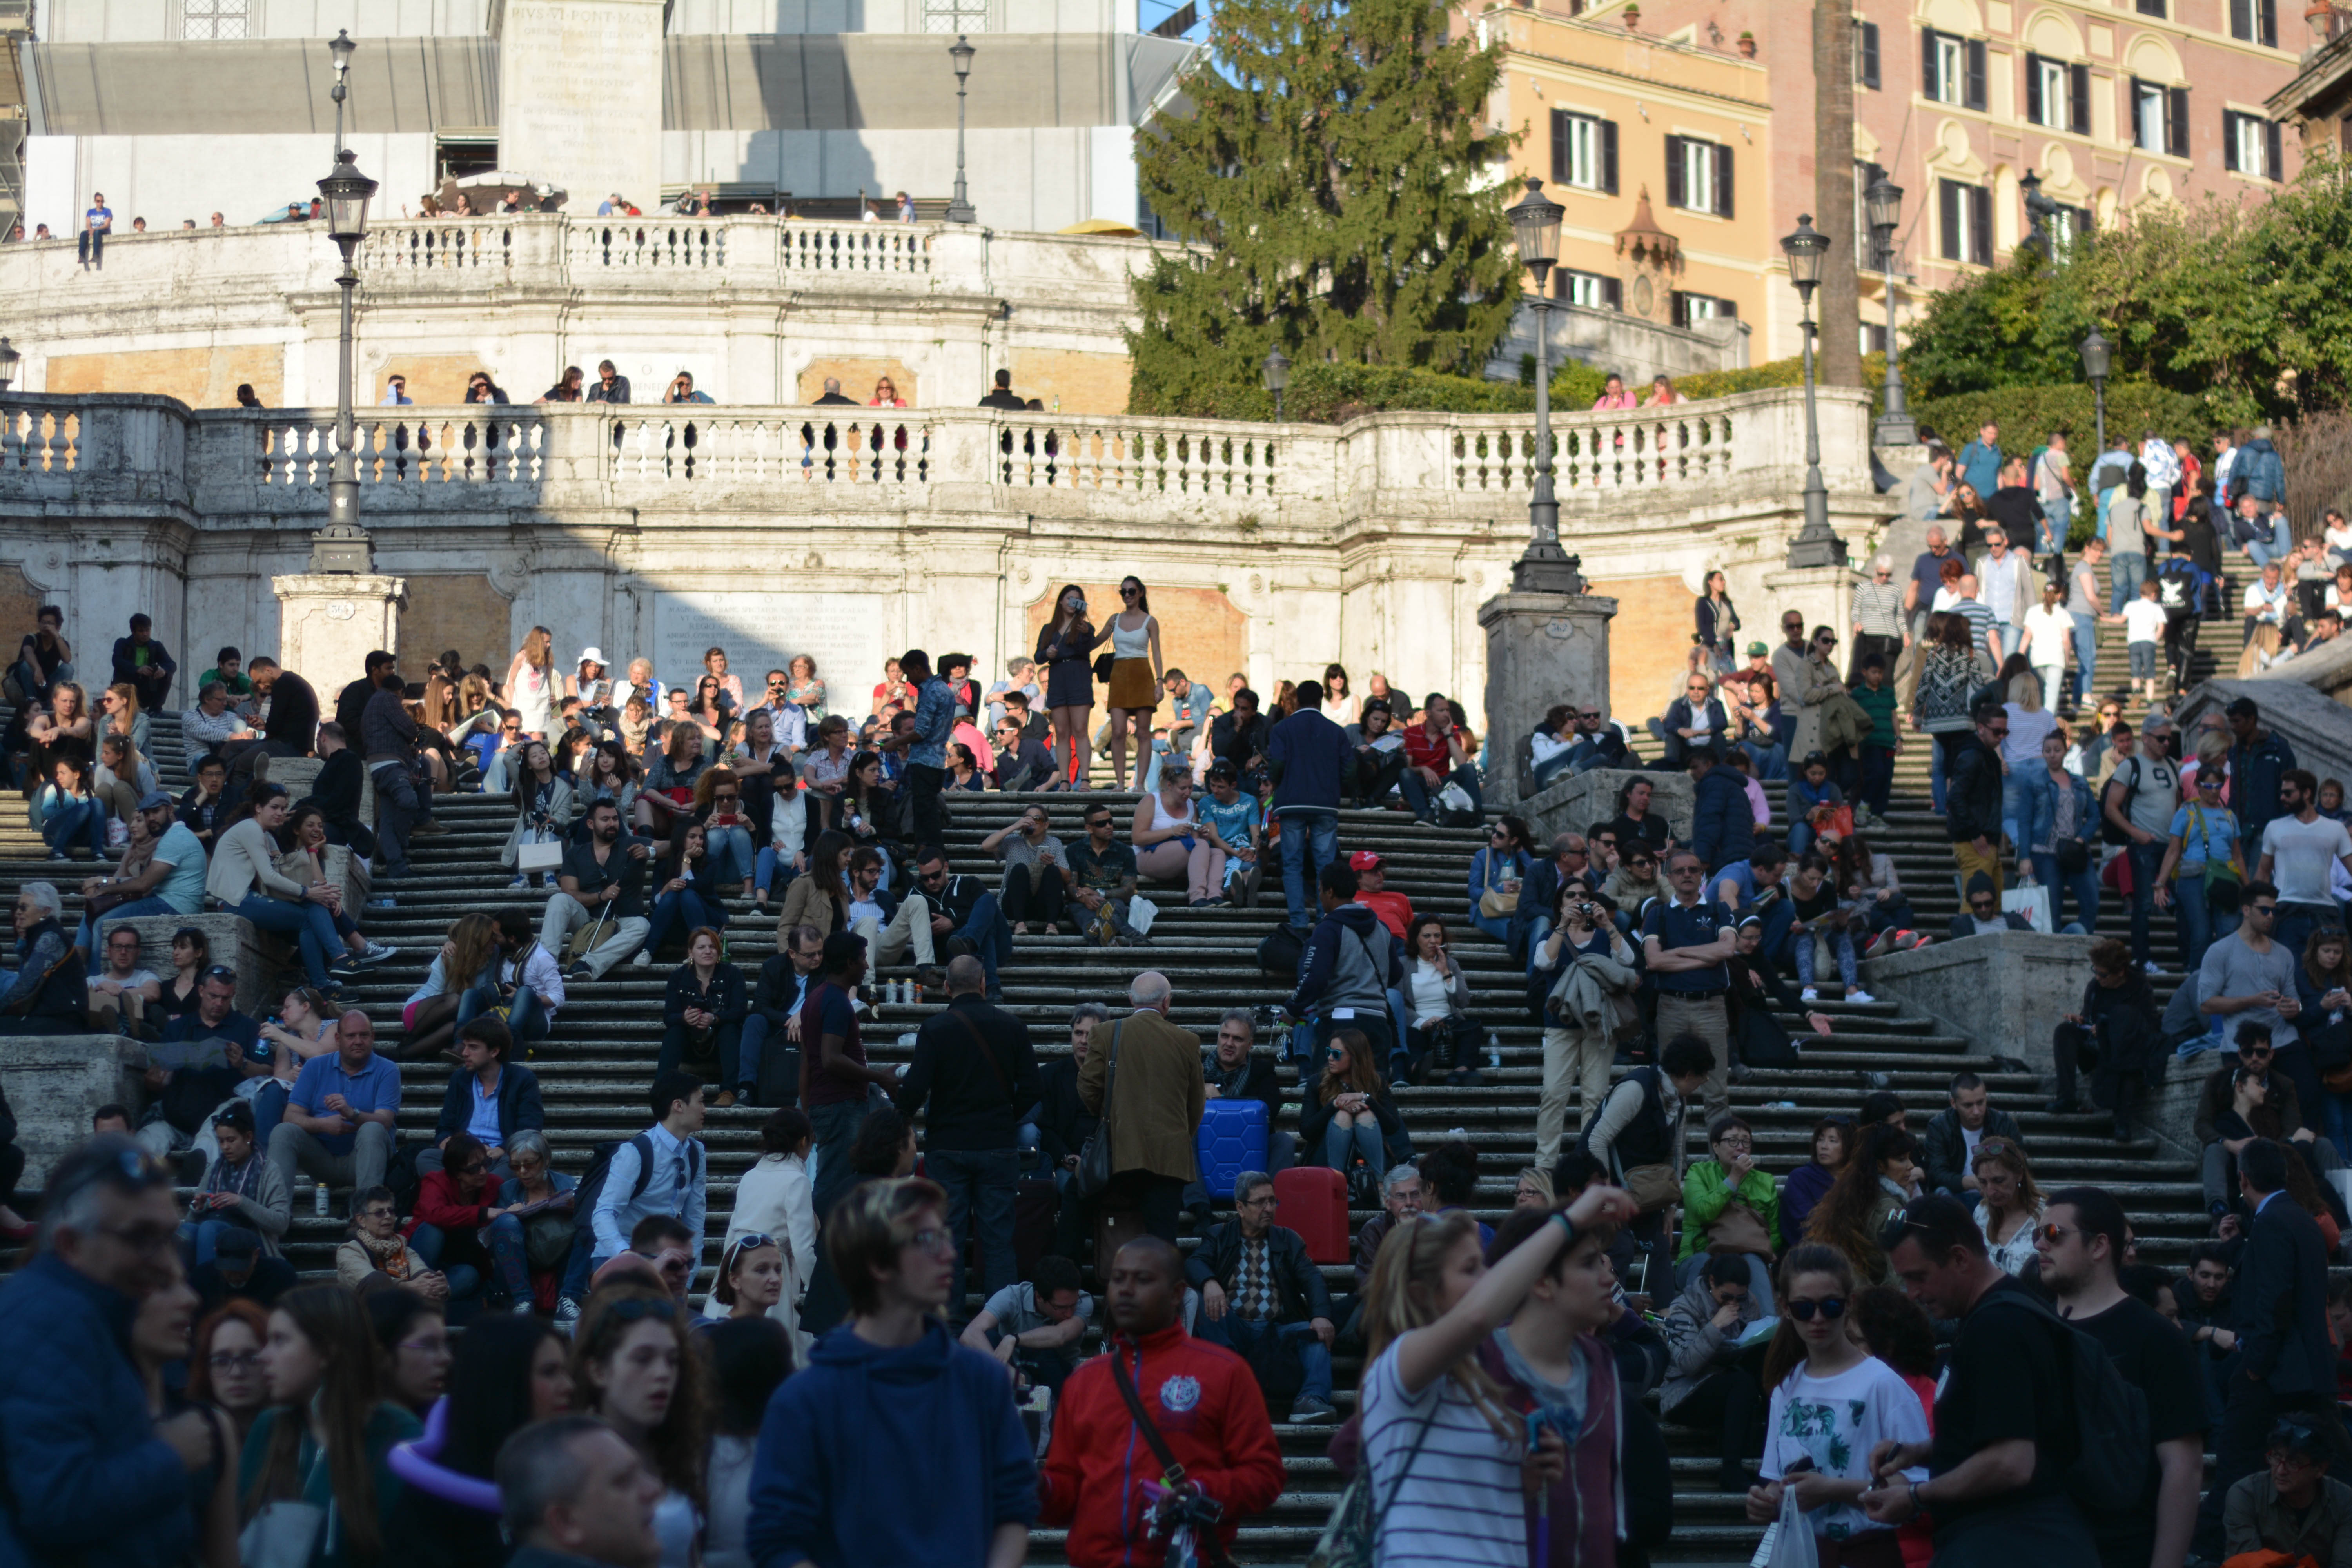
people, crowd, audience, demonstration, protest